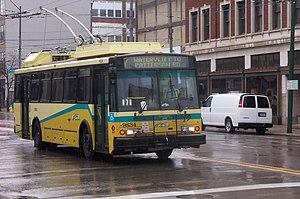
Le réseau de trolleybus de Dayton est l'un des systèmes de transport en commun desservant la ville de Dayton, dans l'Ohio, aux États-Unis.